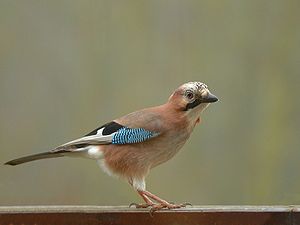
Al shouf ceder naturreservat / Biodiversitet
Al shouf ceder naturreservatet er et naturreservat i Libanons Shoufdistrikt. Skoven ligger på Baroukbjergets skråninger og dækker et areal på 550 km², dvs. næsten 5,3% af Libanons territorium.